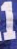
Number: 1